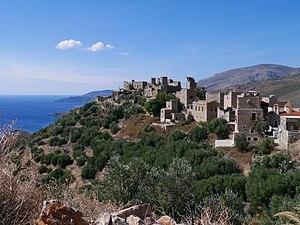
Vue d'ensemble du village